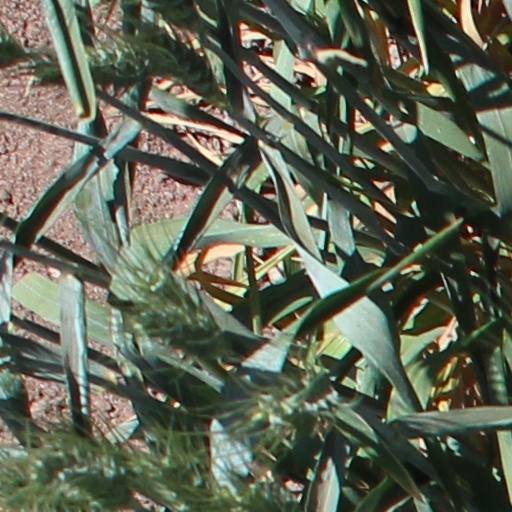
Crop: wheat